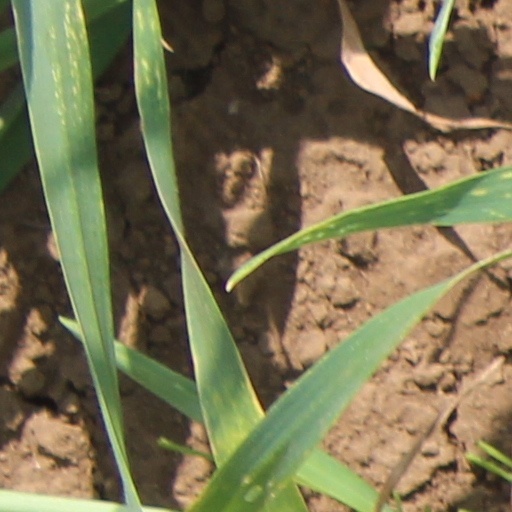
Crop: wheat